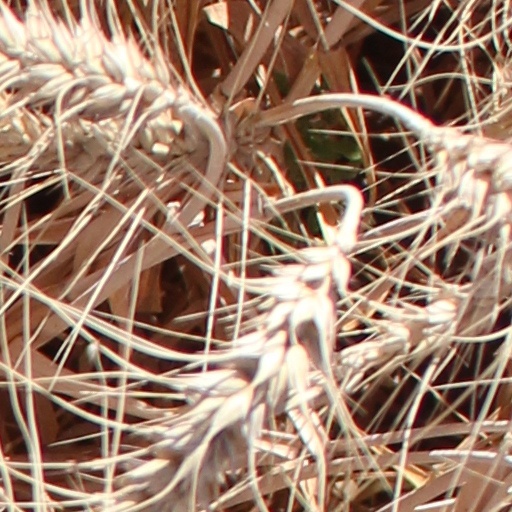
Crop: wheat